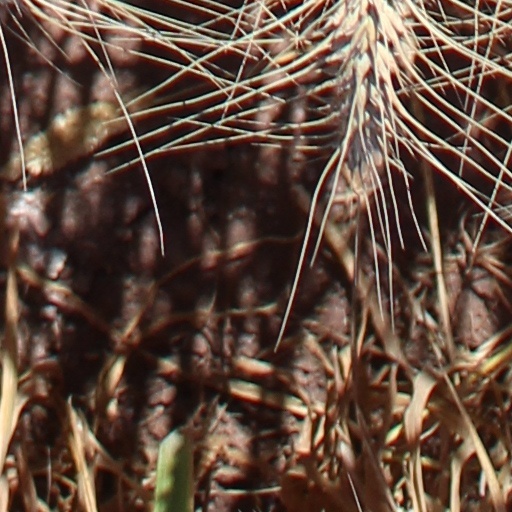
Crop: wheat